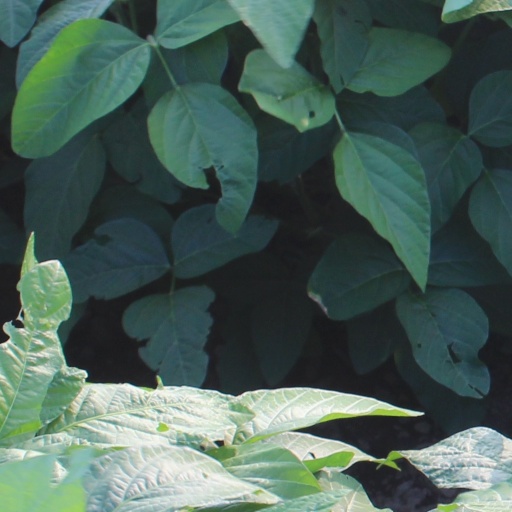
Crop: soybean